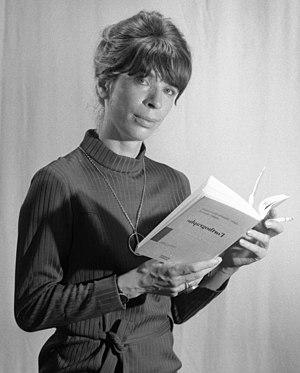
Claire Blanche-Benveniste, née le 15 janvier 1935 à Lyon et décédée le 29 avril 2010 à Aix-en-Provence, est une linguiste française.